2002 Bali bombings

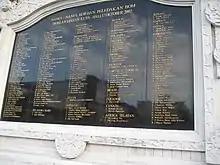
List of victims

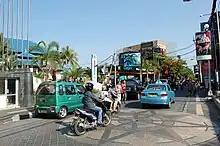
The bombing site and memorial in September 2007

A permanent memorial was built on the site of the destroyed Paddy's Pub on Legian Street. (A new bar, named "Paddy's: Reloaded", was reopened further along Legian Street). The memorial is made of intricately carved stone, set with a large marble plaque, which bears the names and nationalities of each of those killed. It is flanked by the national flags of the victims. The monument is well-maintained and illuminated at night.